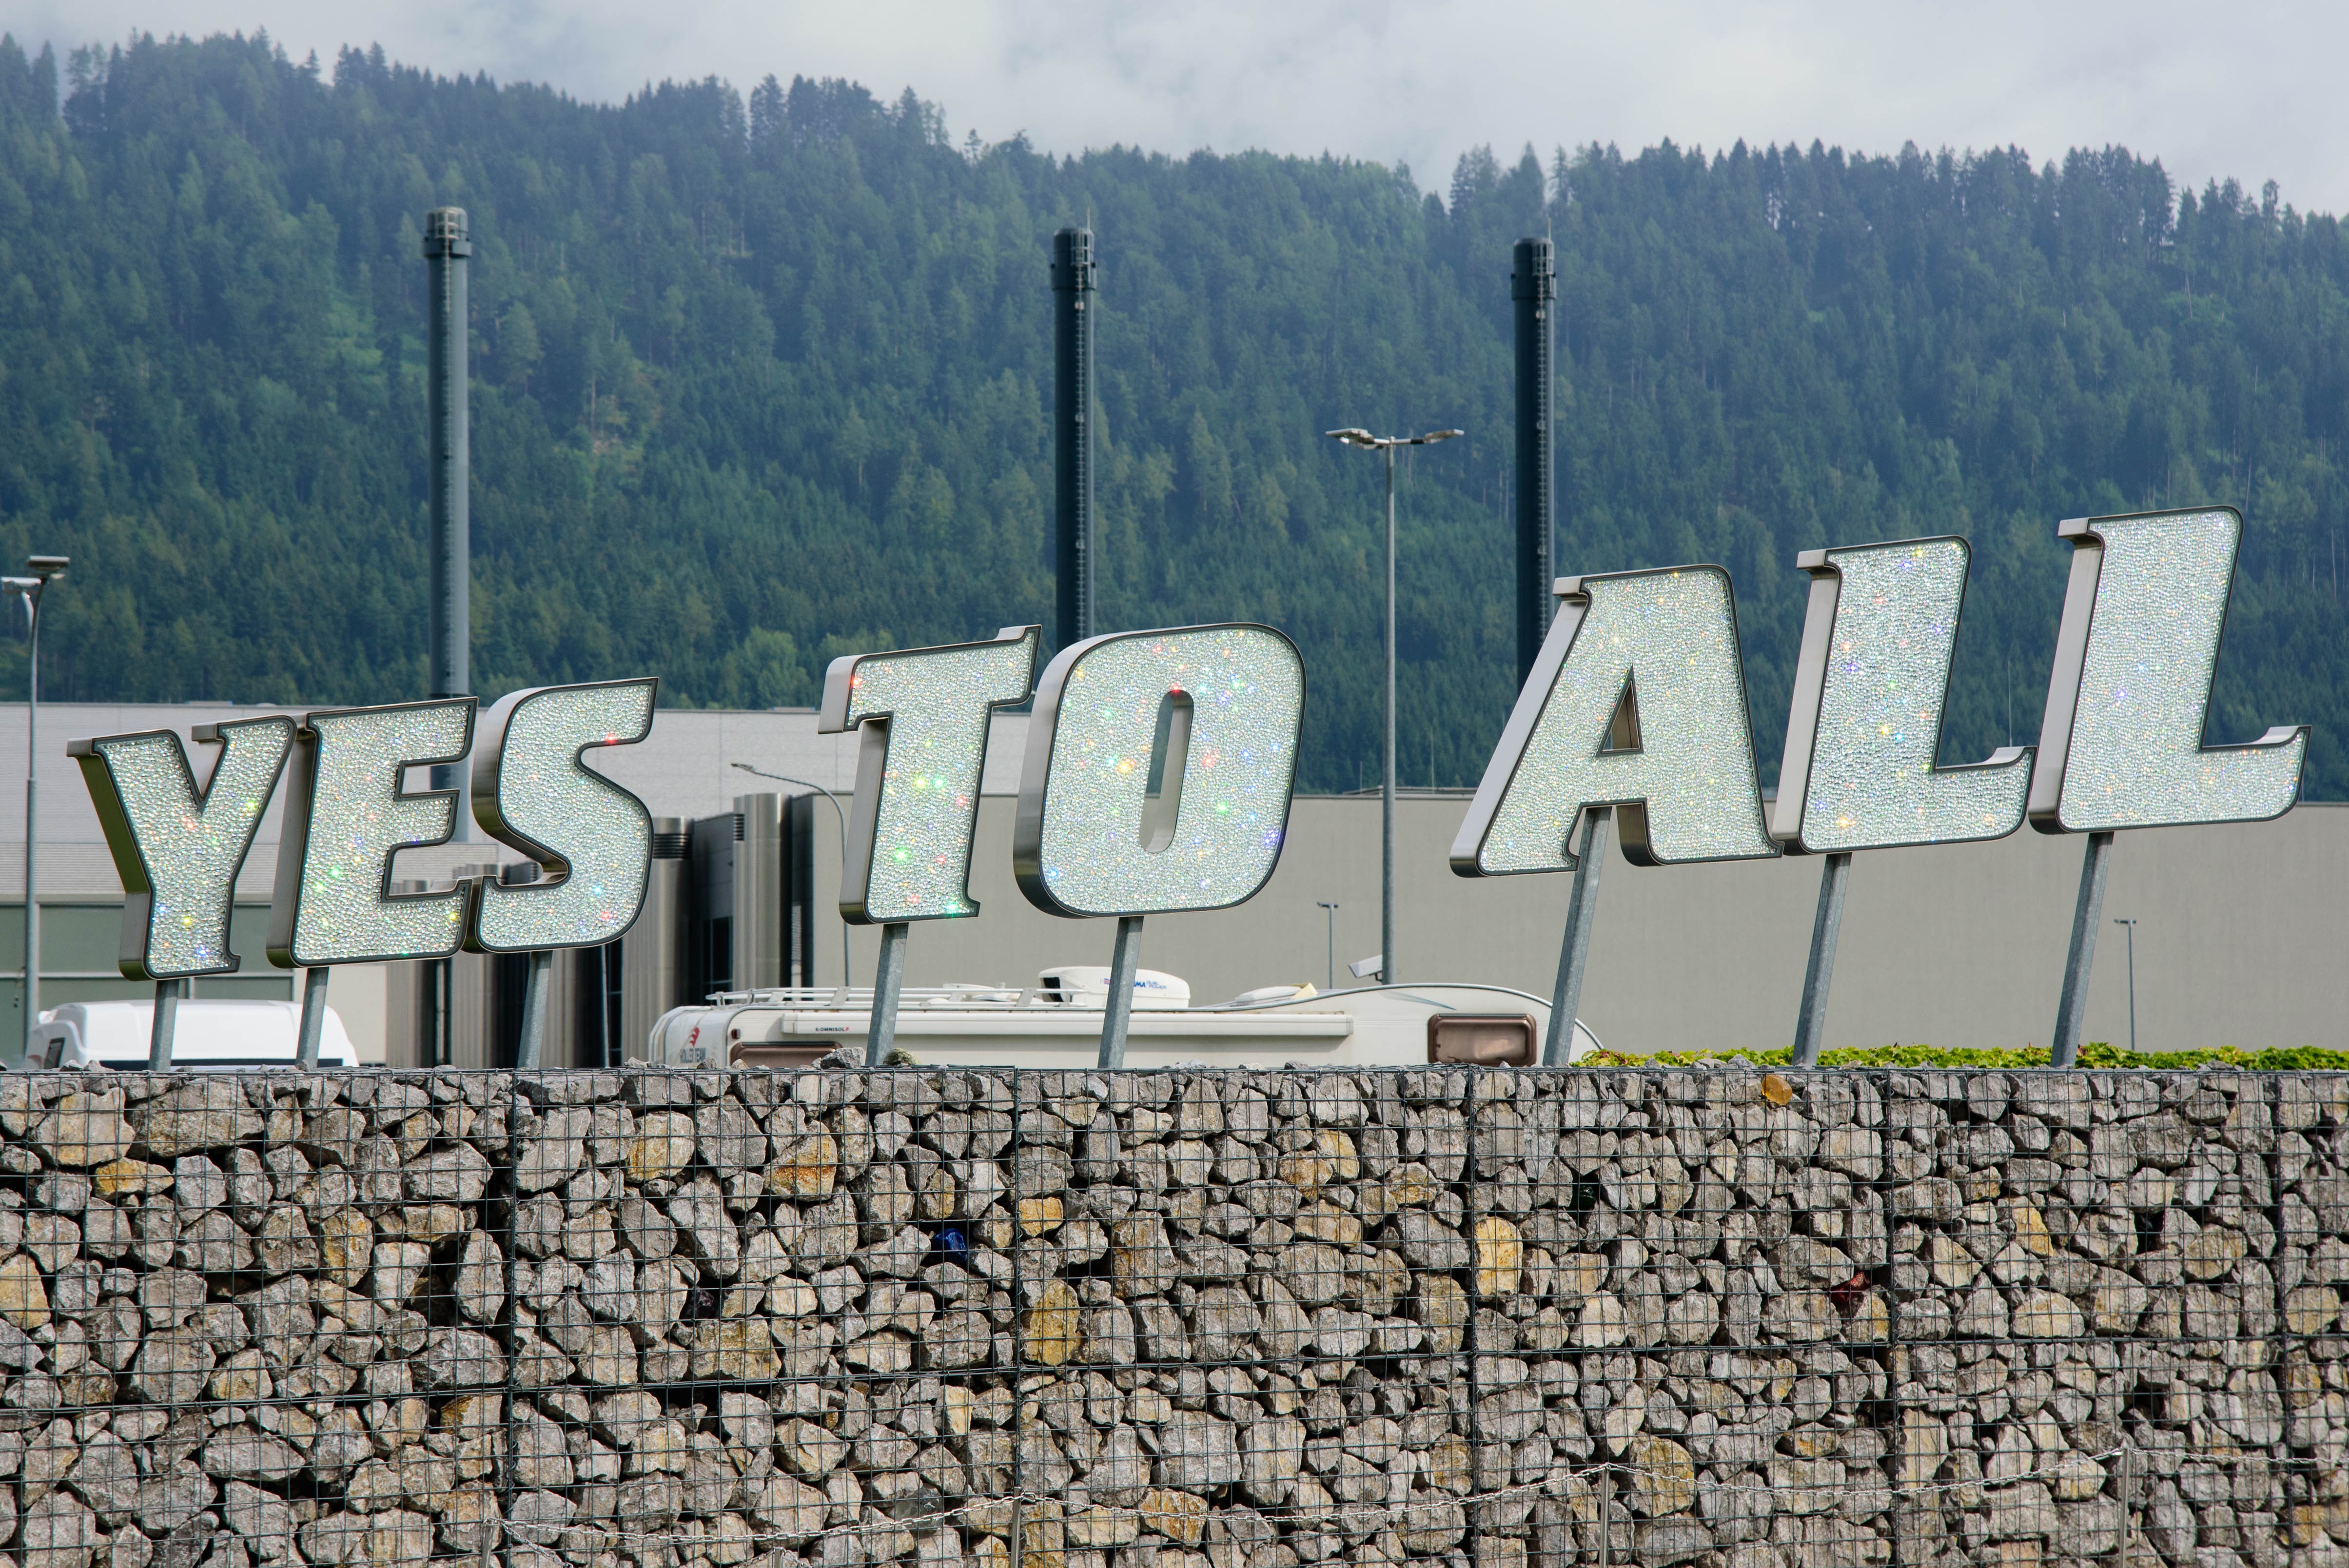
wall, sign, font, art, slogan, tyrol, wattens, crystal worlds